Australian art

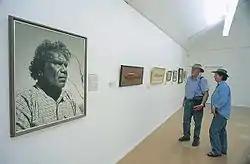
Picture of Albert Namatjira at the Albert Namatjira Gallery, Alice Springs Cultural Precinct, in 2007

The origins of a distinctly Australian painting tradition is often associated with the Heidelberg School of the late 19th century. Named after a camp Tom Roberts and Arthur Streeton established in Heidelberg (then a rural suburb on the outskirts of Melbourne), these painters, together with Frederick McCubbin, Charles Conder and others, began an impressionistic "plein air" approach to the Australian landscape that remains embedded in Australia's popular consciousness, both in and outside the art world.